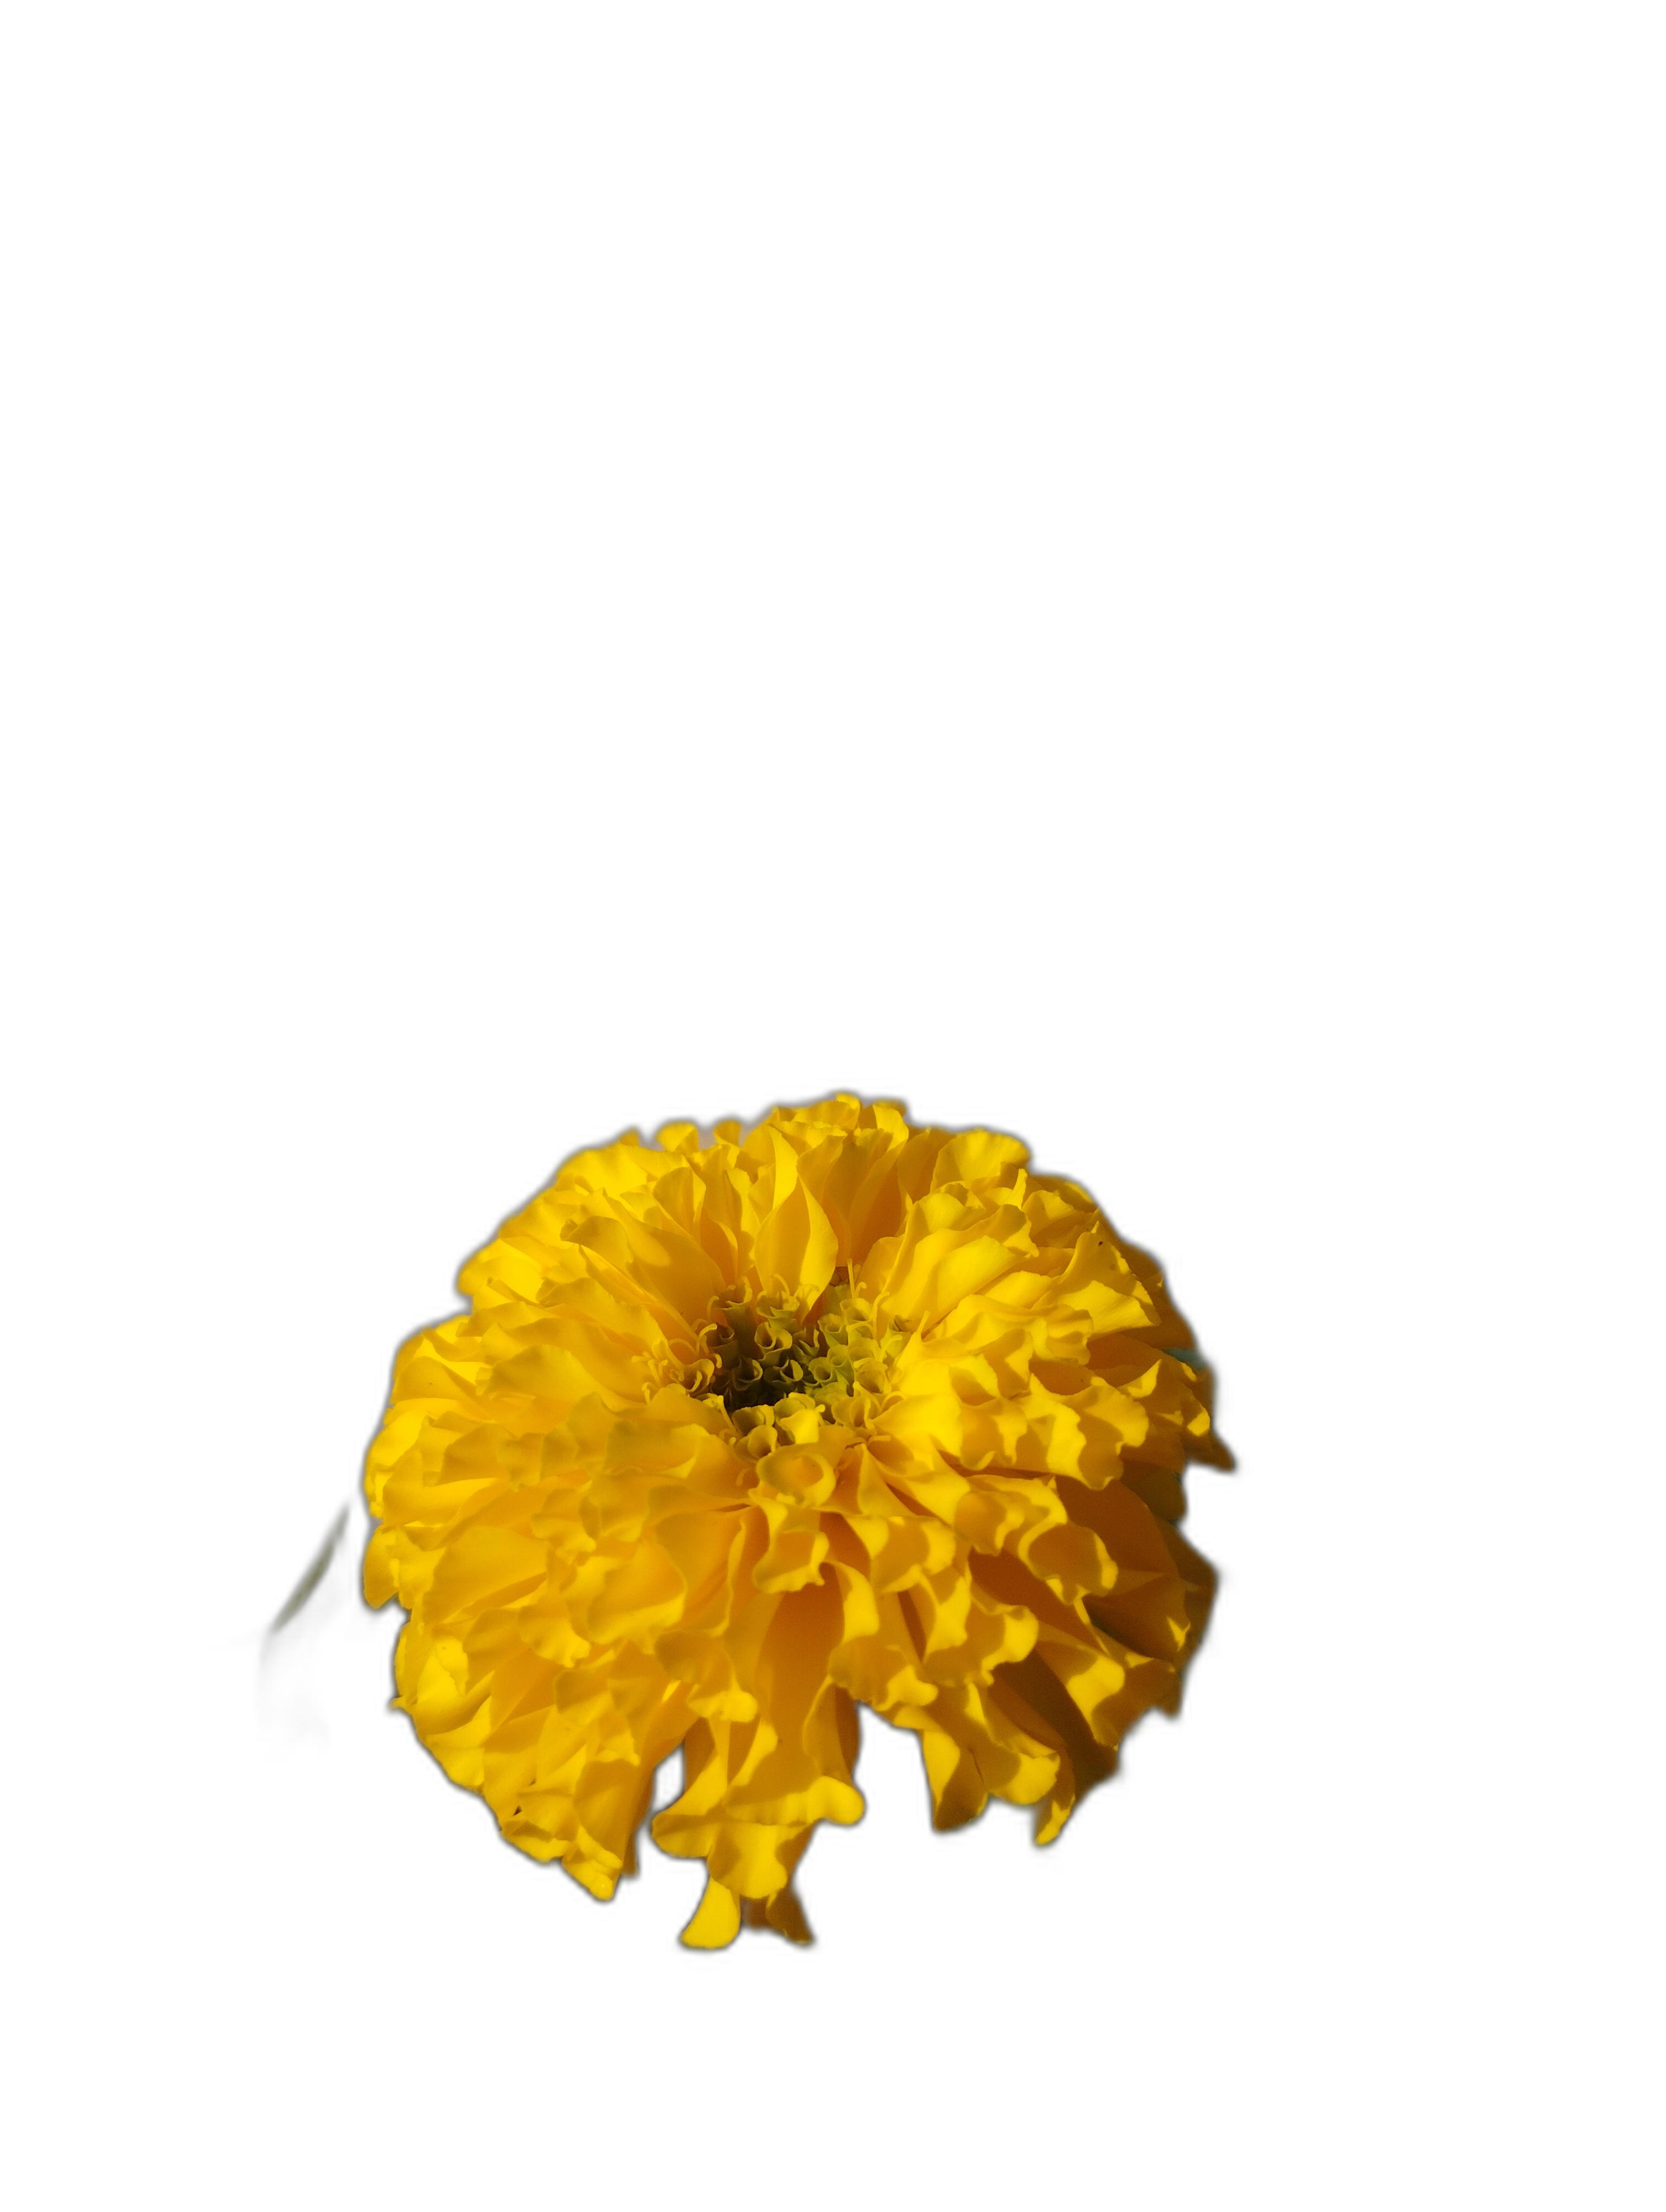
Label: Marigold